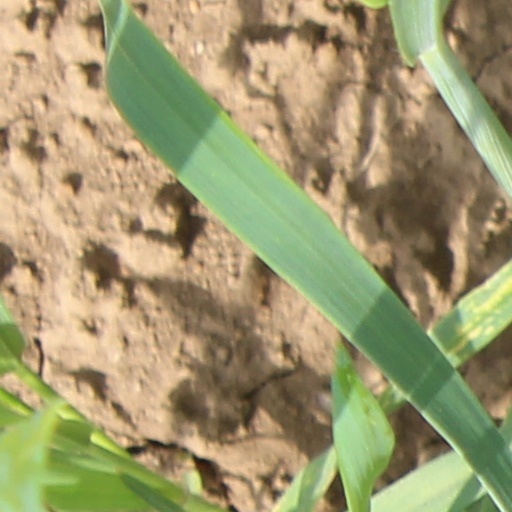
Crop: wheat